George Bentham (singer)

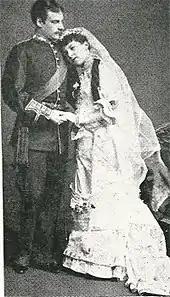
George Bentham as Alexis (left) and Giulia Warwick as Aline in "The Sorcerer" (1878)

He returned to Britain and signed a three-year contract with James Henry Mapleson. In Scotland, with Mapleson's Italian opera company in early 1871, he sang the roles of Count Almaviva in "The Barber of Seville" and Elvino in "La sonnambula". The critic of "The Glasgow Herald" commented that despite the new tenor's palpable lack of stage experience, he was "a decided success", singing with "pure and refined taste … sweet, telling voice and gentlemanly bearing". Bentham made his London début in April 1871 in the role of Carlo in "Linda di Chamounix". He was still billed as "Signor Bentami", but the London critics were not deceived, and after they made this clear he abandoned the pseudo-Italian stage name and appeared under his real name. He then appeared in various concerts alongside such London stars as Thérèse Tietjens and Sims Reeves. He returned to the operatic stage later that year playing Idreno in "Semiramide" at Her Majesty's Theatre. He soon sang Lionel in "Martha". He also appeared that year at the Three Choirs Festival in Gloucester in violation of his Mapleson contract. On 8 September 1871 at All Saints Church in Kensington he married the 20 year-old mezzo-soprano Cecile Fernandez.